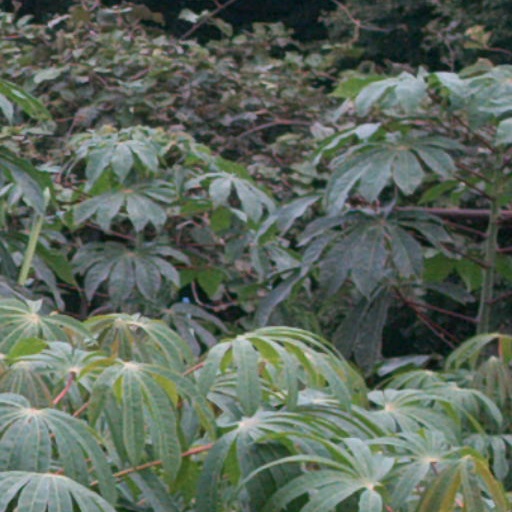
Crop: cassava